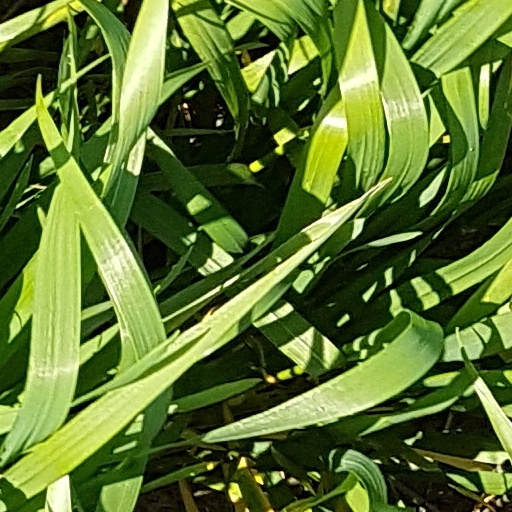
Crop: wheat